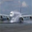
Label: airplane